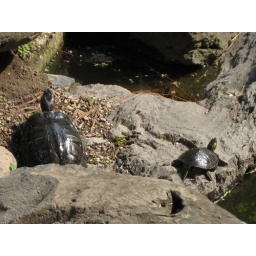
turtles near the lake at Bosque de Colomas